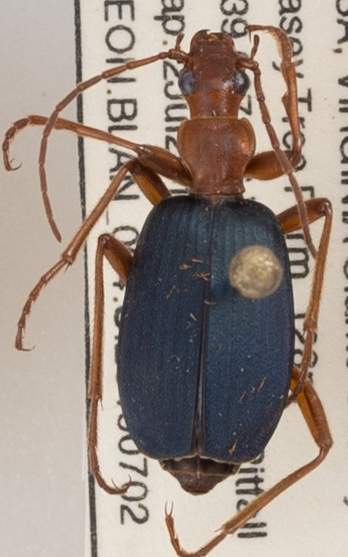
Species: Brachinus fumans
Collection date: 2019-07-02
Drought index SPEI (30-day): -0.078
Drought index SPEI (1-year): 2.09
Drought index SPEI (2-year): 2.09